Mansfield Park

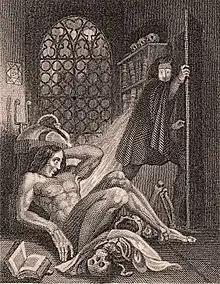
Frontispiece to Mary Shelley's "Frankenstein", 1831 edition (first published in 1818)

Margaret Kirkham (1983) in her essay "Feminist Irony and the Priceless Heroine of Mansfield Park" argued that Austen was a feminist writer who liked complexity and humour and enjoyed presenting puzzles for her readers. Many have missed the feminist irony of the character of Fanny. Austen was a feminist in the sense that she believed women were as endowed with reason and common sense as men, and that the ideal marriage should be between two people who love each other. Ironically, the love match portrayed between Fanny's parents is far from ideal.